Arthur Leclerc

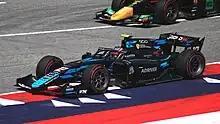
Leclerc driving the Dallara F2 2018 during the 2023 Spielberg Formula 2 round

Following the summer break, an energy confusion saw Leclerc down in 20th for Spa-Francorchamps qualifying, but made an electric charge, picking up 15 places for P5 at the flag. He would finish just outside the points in 11th during the feature race. A weekend to forget in Zandvoort saw Leclerc be rewarded without points, and left him an outsider for the title. He qualified fifth during the Monza finale, ahead of both teammates and championship contenders. In the sprint race, he dropped a few places after making contact with Victor Martins, but drove well to finish eighth. In the feature race, he finished in fifth place despite contact with a rival. Leclerc ended the championship in a disappointing sixth place, with one win and one more podium, also claiming 114 points in a season that could have been much better.